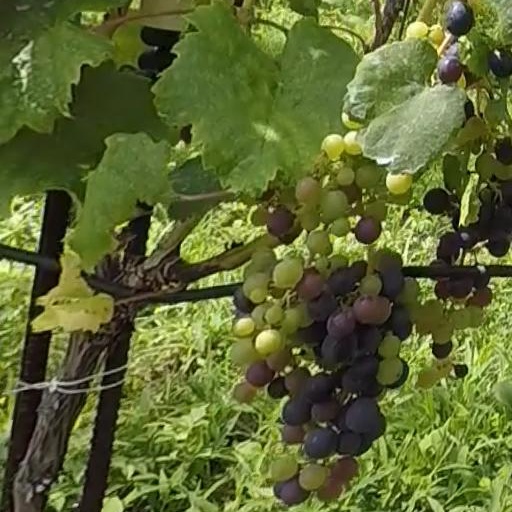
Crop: grape